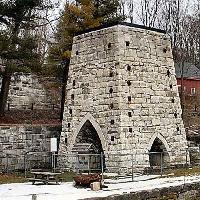
Weather: cloudy or overcast